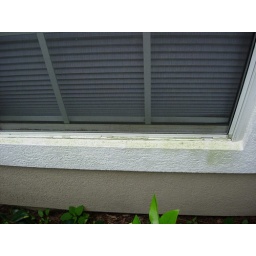
Moisture has been intruding into walls through separations around windows and stucco. this is a common problem